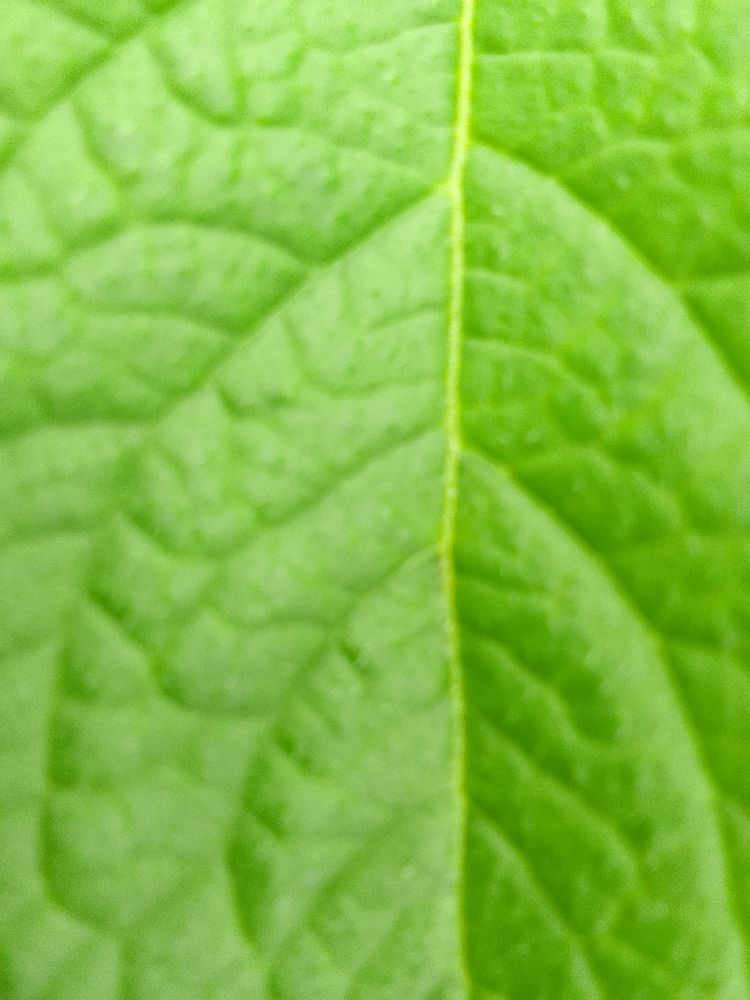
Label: Healthy